George Lillo

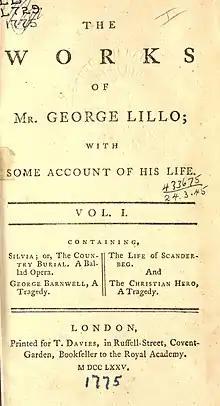
Contents page of Lillo's "The Works of Mr. George Lillo with Some Account of His Life", 1775

The following year, Lillo wrote his most famous play, "The London Merchant, or The History of George Barnwell" (1731), which is considered one of the most popular and frequently produced plays of the 18th century. In October 1731 it was presented by royal command in the presence of George II and Queen Caroline. It was in the genre that came to be called melodrama. In "The London Merchant," the subject is an apprentice who is seduced by Sarah Millwood, a "lady of pleasure," and then struggles to atone for his indiscretion throughout the remainder of the play, with little success. Lillo shows how "evil breeds evil," and Barnwell's initial dalliance eventually leads him to rob his master and murder his uncle in an attempt to secure the money needed to save Millwood's ostensibly endangered reputation. Her seduction, however, is simply a ruse to exploit his naïveté, so her reputation is never actually in danger. Lillo redefined the subject of dramatic tragedy and demonstrated that middle and lower class citizens were worthy of tragic downfalls. The 17th century ballad about a murder in Shropshire was the historical foundation for the play. Lillo dedicates the play to Sir John Eyles, a prominent member of the merchant class in London, in a letter before the text and plot begins. Lillo's domestic tragedy reflects a turning of the theatre away from the court and toward the town. Dickens introduced "the affecting tragedy of George Barnwell" into his novel "Great Expectations". It was dismissed as a "nauseous sermon" by Charles Lamb, though much admired by Lillo's contemporaries Samuel Richardson and Colley Cibber, who acted in the original production of the play.